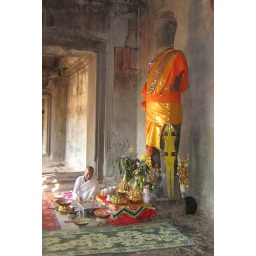
There are people who still worship here. The person in white is a female buddhist nun.